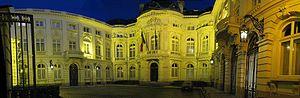
Cet article recense le patrimoine immobilier protégé à Bruxelles-ville. Le patrimoine immobilier protégé fait partie du patrimoine culturel en Belgique.